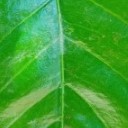
Label: Healthy